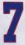
Number: 7